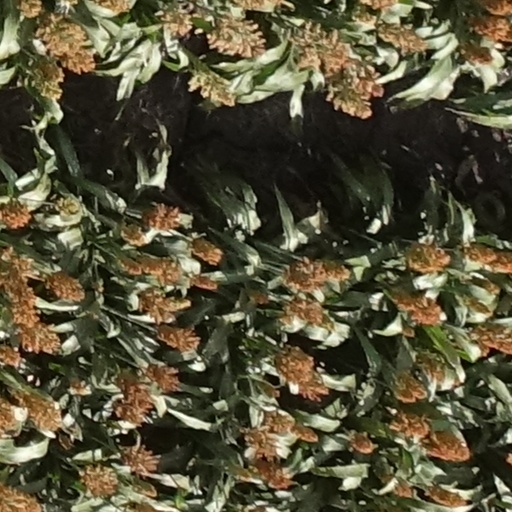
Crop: sorghum